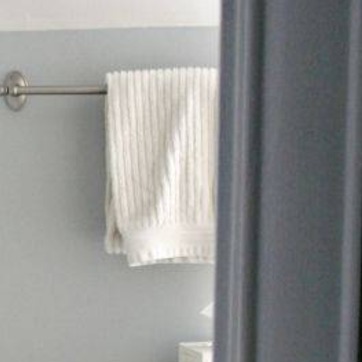
Material: fabric